The Donnas

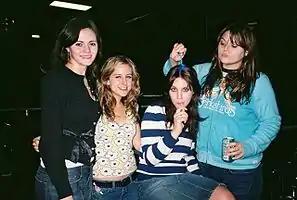
The Donnas in 2002

The Donnas were an American rock band formed in Palo Alto, California, in 1993. The band consisted of Brett Anderson (lead vocals), Allison Robertson (guitar, backing vocals), Maya Ford (bass guitar, backing vocals) and Torry Castellano (drums, percussion, backing vocals). Amy Cesari replaced Castellano, who left the band in 2009 due to tendonitis. They drew inspiration from the Ramones, the Runaways, Girlschool, AC/DC, Bachman–Turner Overdrive and Kiss. "Rolling Stone" has stated that "the Donnas offer a guileless take on adolescent alienation; they traffic in kicks, not catharsis, fun rather than rage". MTV has stated that the band offers "a good old-fashioned rock & roll party".